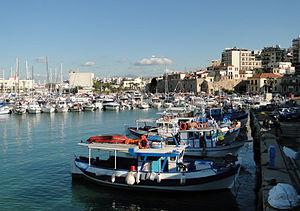
Port de Héraklion, Crète, Grèce
Héraklion, ou Iráklio, appelée anciennement Al Ḫandaq par les Arabes, Candie ou Megálo Kástro, est une ville grecque située sur la côte nord, au centre de l'île de Crète. Elle est le chef-lieu du dème d'Héraklion, du district régional d'Héraklion, et la capitale de la périphérie de Crète, mais aussi celle du diocèse décentralisé du même nom.